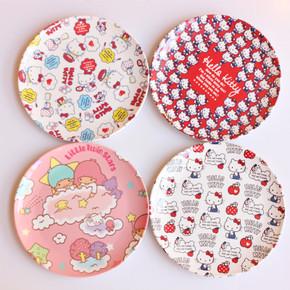
Label: trash